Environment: real
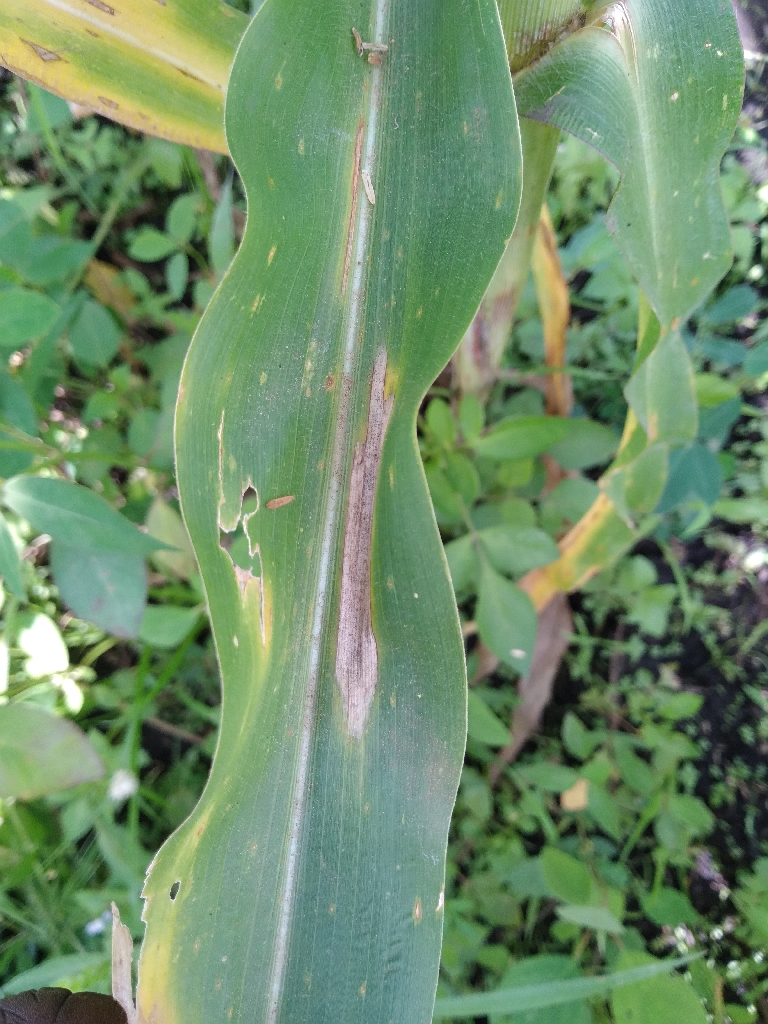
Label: northern_corn_leaf_blight